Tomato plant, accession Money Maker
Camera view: bottom (45 deg); turntable rotation: 330 degrees
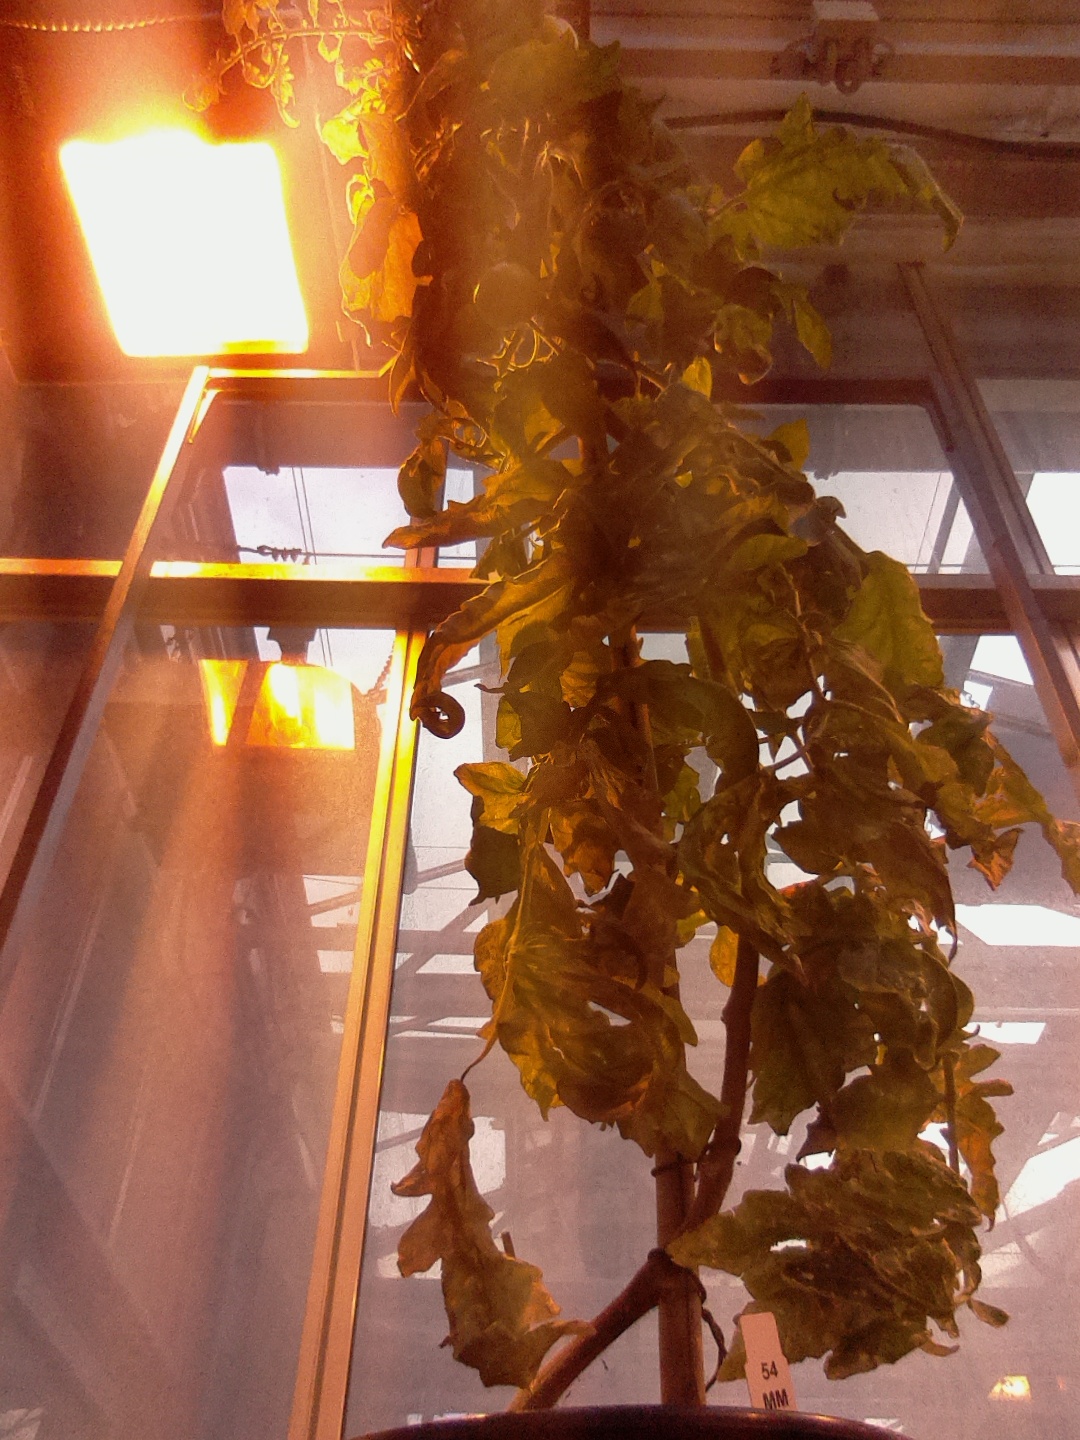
BBCH growth stage 79: 90% -100% of final fruit size